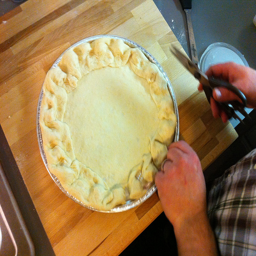
A man with scissors in hand is hovering over a pie.
A person uses cooking scissors to cut the pie crust.
A man with scissors is preparing a pie.
A person holding scissors and a large pie.
A person holding scissors is touching a pie.